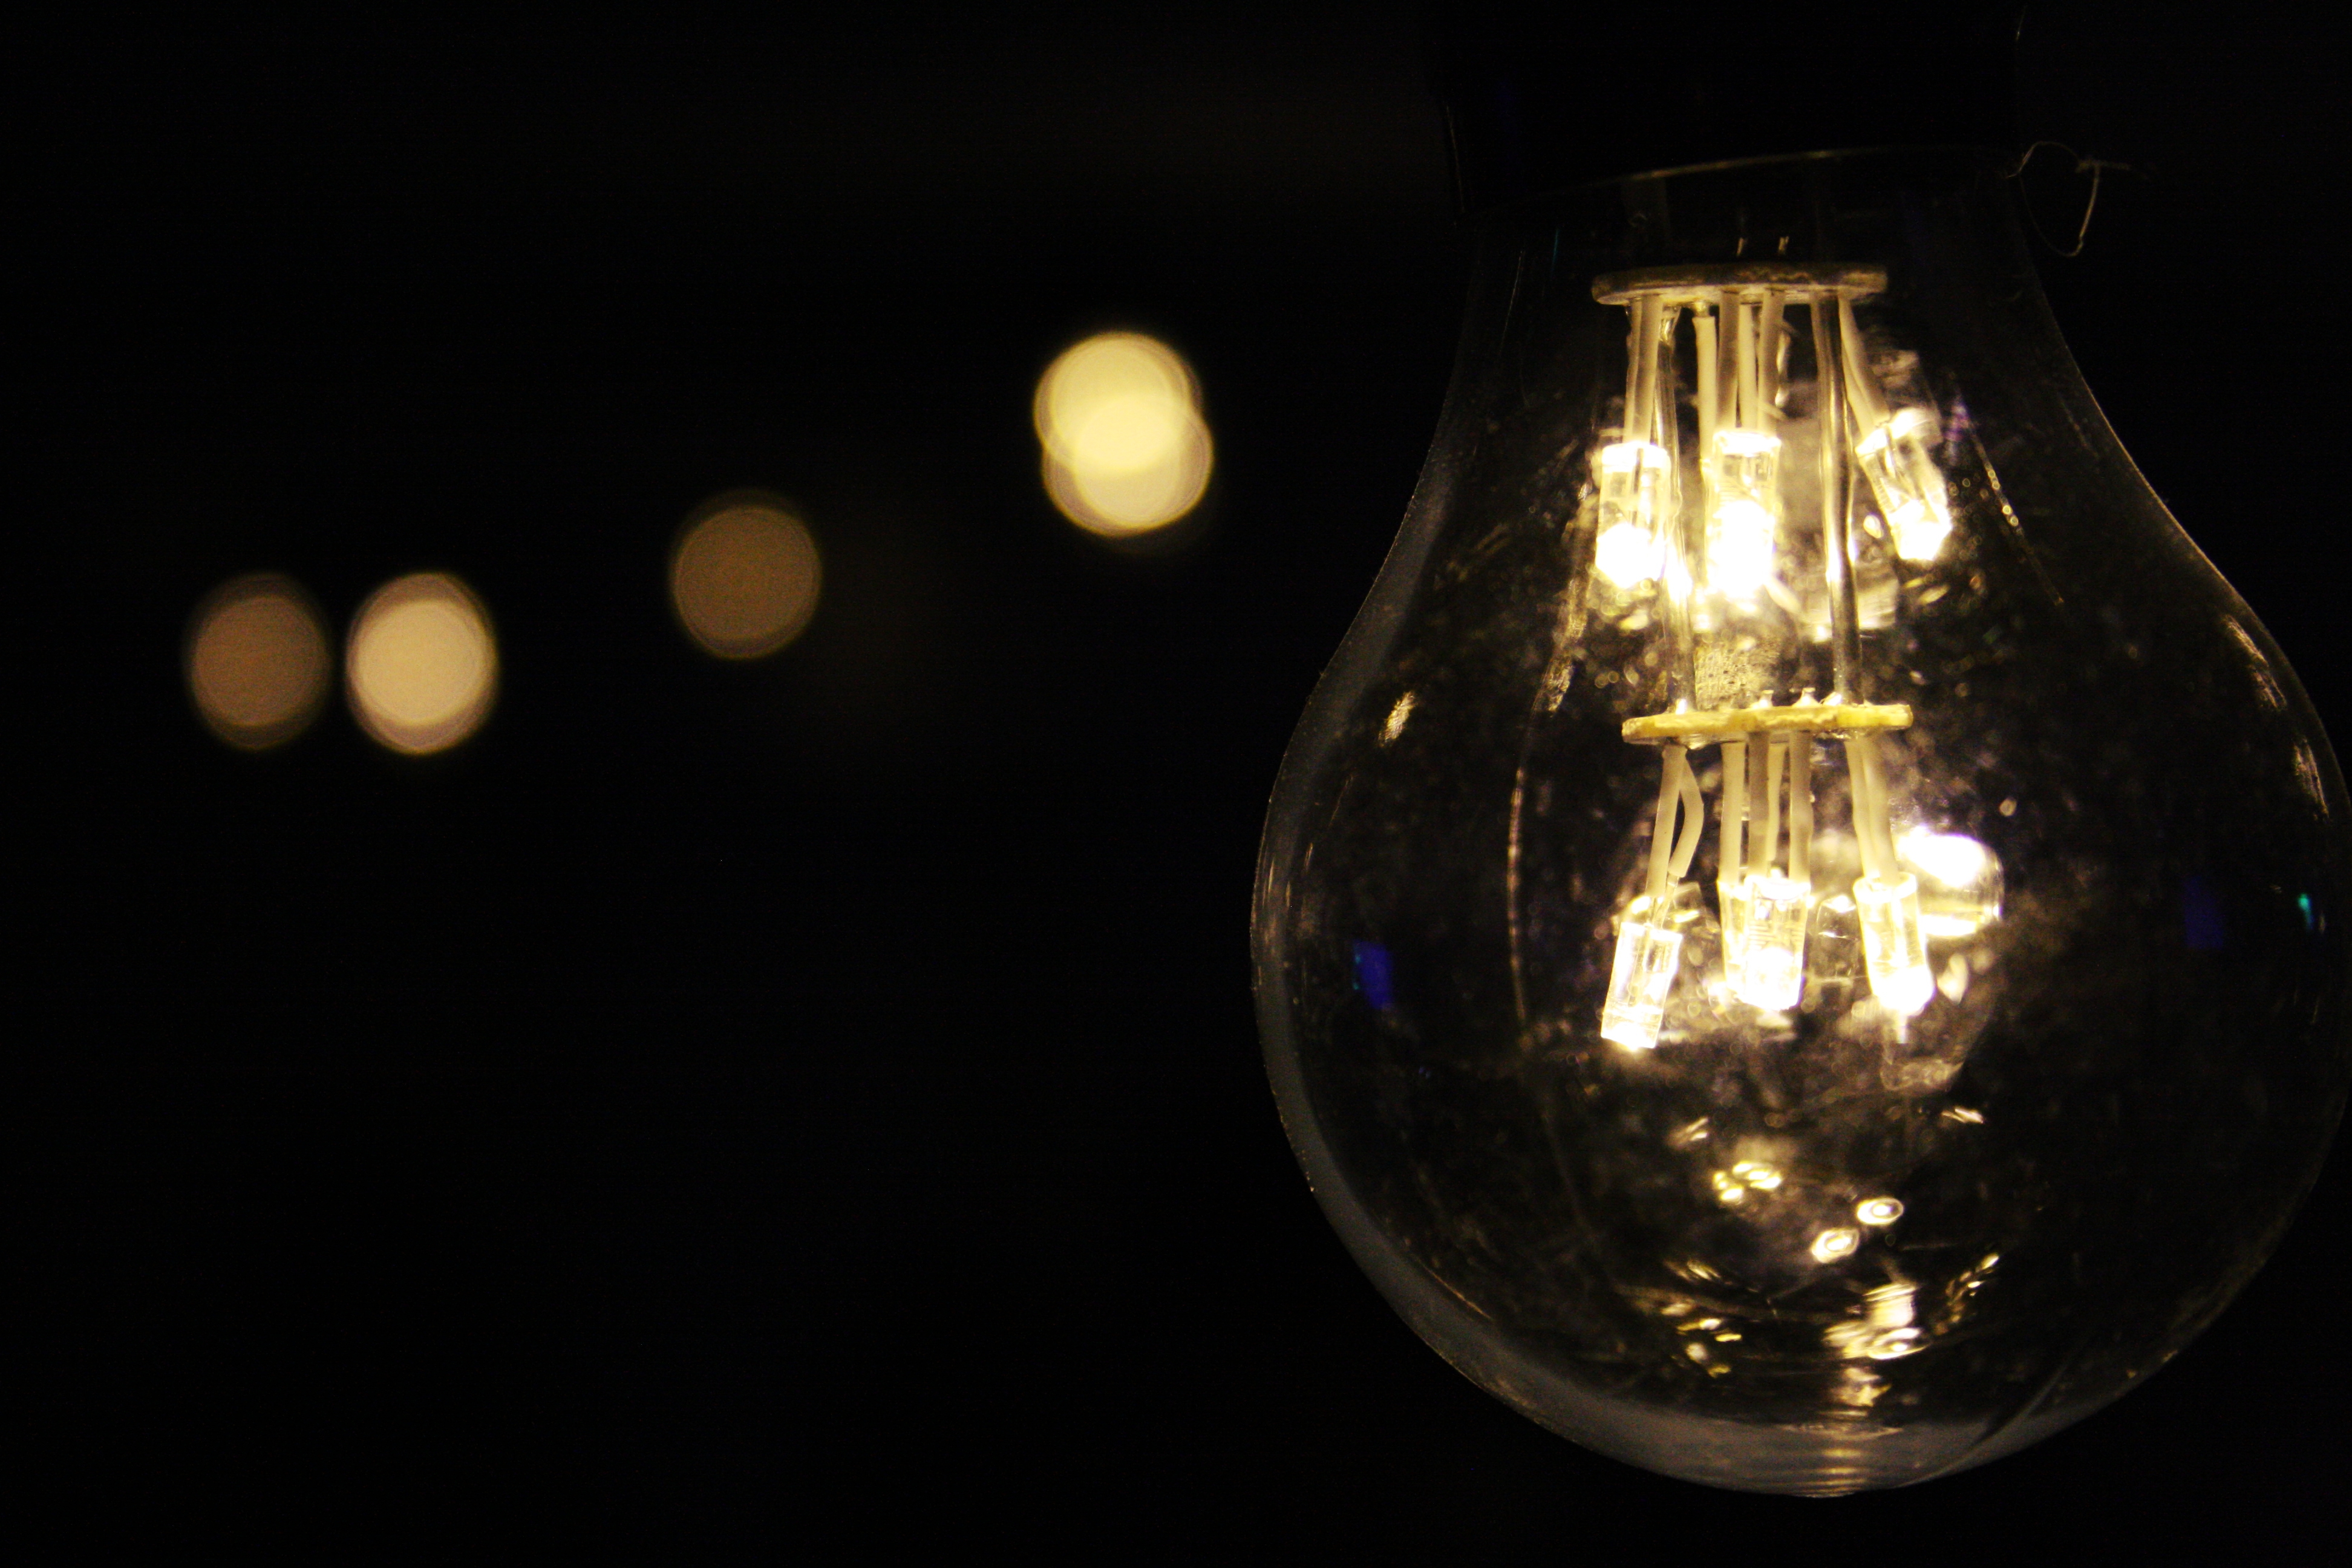
light, technology, night, glass, reflection, bulb, darkness, electricity, yellow, lighting, filament, close up, creativity, vision, light fixture, shape, macro photography, black background, ideas, electric light, dark room, incandescent light bulb